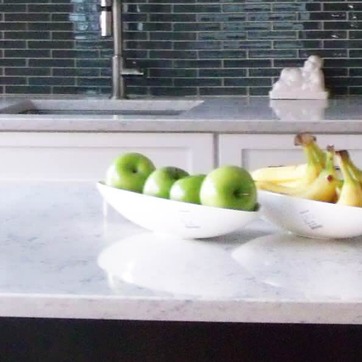
Material: food